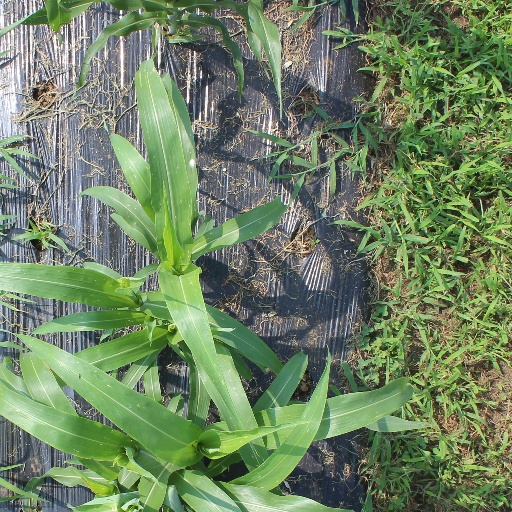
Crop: sorghum